Church of Nossa Senhora da Conceição (Santa Cruz das Flores)

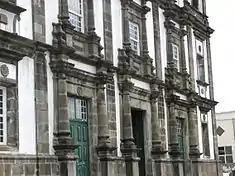
The imposing/bulky pedestals and pillars of the front facade

The church is situated to the left of the "Praceta Roberto de Mesquita", incorporated into a walled garden with an octagonal reflecting pool. The large church (of great dimensions by Azorean standards) is situated in an elevated courtyard relation to the road, accessible by five large paved stairs with Portuguese pavement stone in a semi-circular form that amplifies the courtyard. The open space to the left of the church is defined by a lateral facade, tower and sacristy, as well as being paved in Portuguese pavement between stonework. The areas to the right facade are covered in grass. The building assumes an important position in Santa Cruz, being visible from most places in the town. It includes a principal body, a narrower chancel, two bell towers and annex structures on either side of the presbytery forming L-shaped extensions of the presbytery and nave. The entire building is constructed in masonry and stonework, plastered and painted in white, except for the , cornerstone, cornices, pilasters, columns, frames, pinnacles and decorative elements, that include interior arches, pillars, corbels and stonework.